Copper in architecture

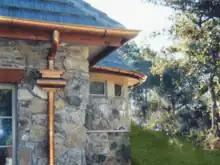
Copper gutter system showing half round copper gutters, radius copper guttering, copper leader head, round copper downspout pipe, decorative copper gutter hangers.

The rate of patination conversion is dependent upon copper's exposure to moisture, salt, and acidity from acid-forming pollutants. In marine climates, the entire patination process can take seven to nine years. In industrial environments, patina formation reaches its final stage in about fifteen to twenty-five years. In clean rural atmospheres with low concentrations of airborne sulfur dioxide, the final stage may take ten to thirty years to develop. In arid environments, a patina may not form at all if the moisture is insufficient. Where patination does take place in arid environments, it may mature to an ebony or nut brown. In all environments except the coastal areas, patination takes longer for vertical surfaces due to more rapid water runoff.